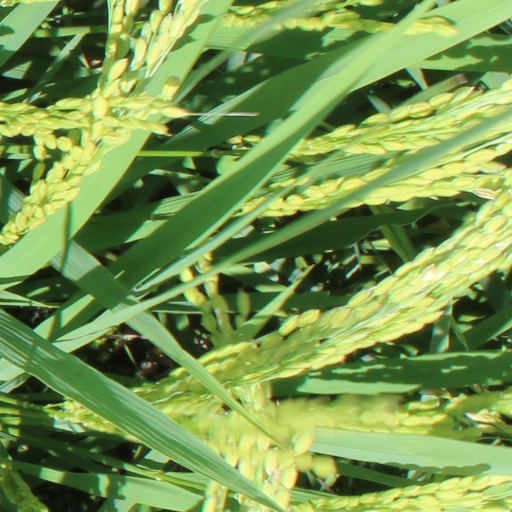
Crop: rice